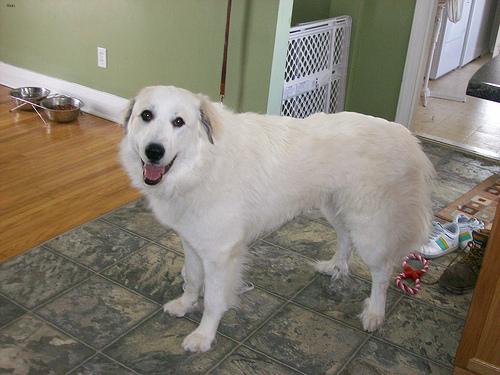
Breed: great pyrenees